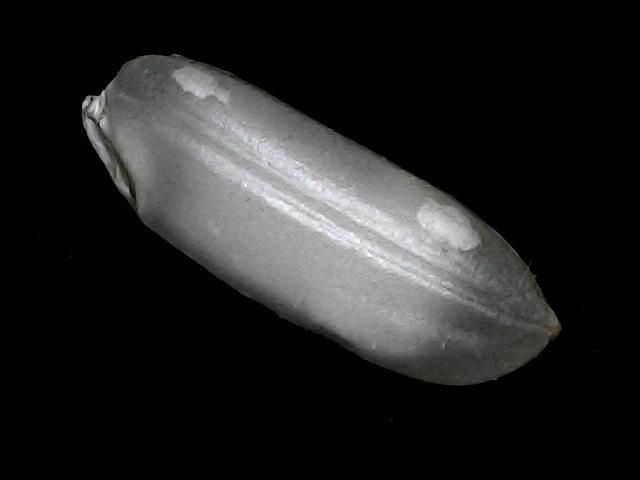
Rice variety: BRRI74